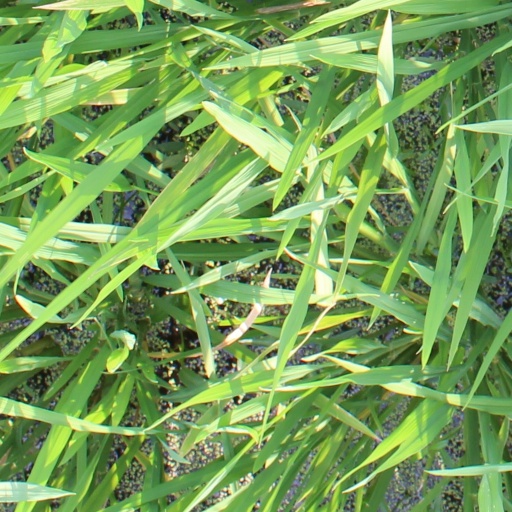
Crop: rice